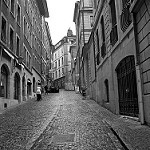
Label: B & W